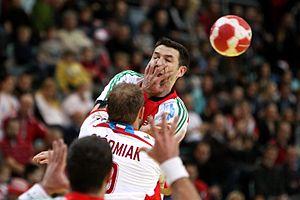
Le Handballeur hongrois Ferenc Ilyés bloqué de façon irrégulière par le joueur polonais Artur Siódmiak. Magyar: Kézilabda-mérkőzés – Ilyés Ferenc magyar játékost (szemben) szabálytalanul blokkolja Artur Siódmiak (Lengyelország).